Zouhuorumo

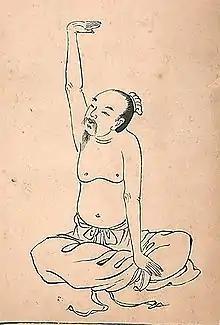
Qing-dynasty illustration of the "Baduanjin qigong" exercise "Separate Heaven and Earth"

Zouhuorumo (Chinese: 走火入魔; pinyin: "zǒuhuǒrùmó)" is a syndrome of psychological and somatic symptoms related to the practice of "qigong" and other self-cultivation methods. Symptoms of "zouhuorumo" include mental and physical agitation and pain, thought disorder in severe cases and other neurological symptoms such as altered sensation. There are several theoretical models as to the cause of "zouhuorumo". The syndrome may stem from overly intense focus on the practice, incorrect performance of the practice, or the practice of "qigong" by individuals prone to psychological disturbance. A swell in the popularity of "qigong" in China in the 1980s and 1990s became known as qigong fever. In response, the Government of China referred to "zouhuorumo" as ""qigong" deviation".